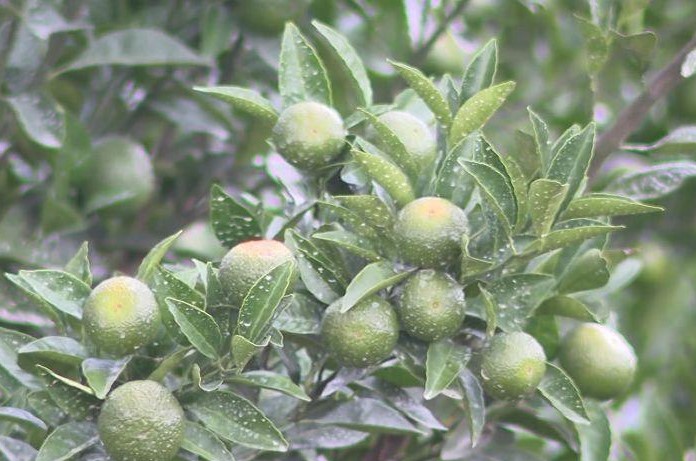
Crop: unknown
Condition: citrus_greening_disease